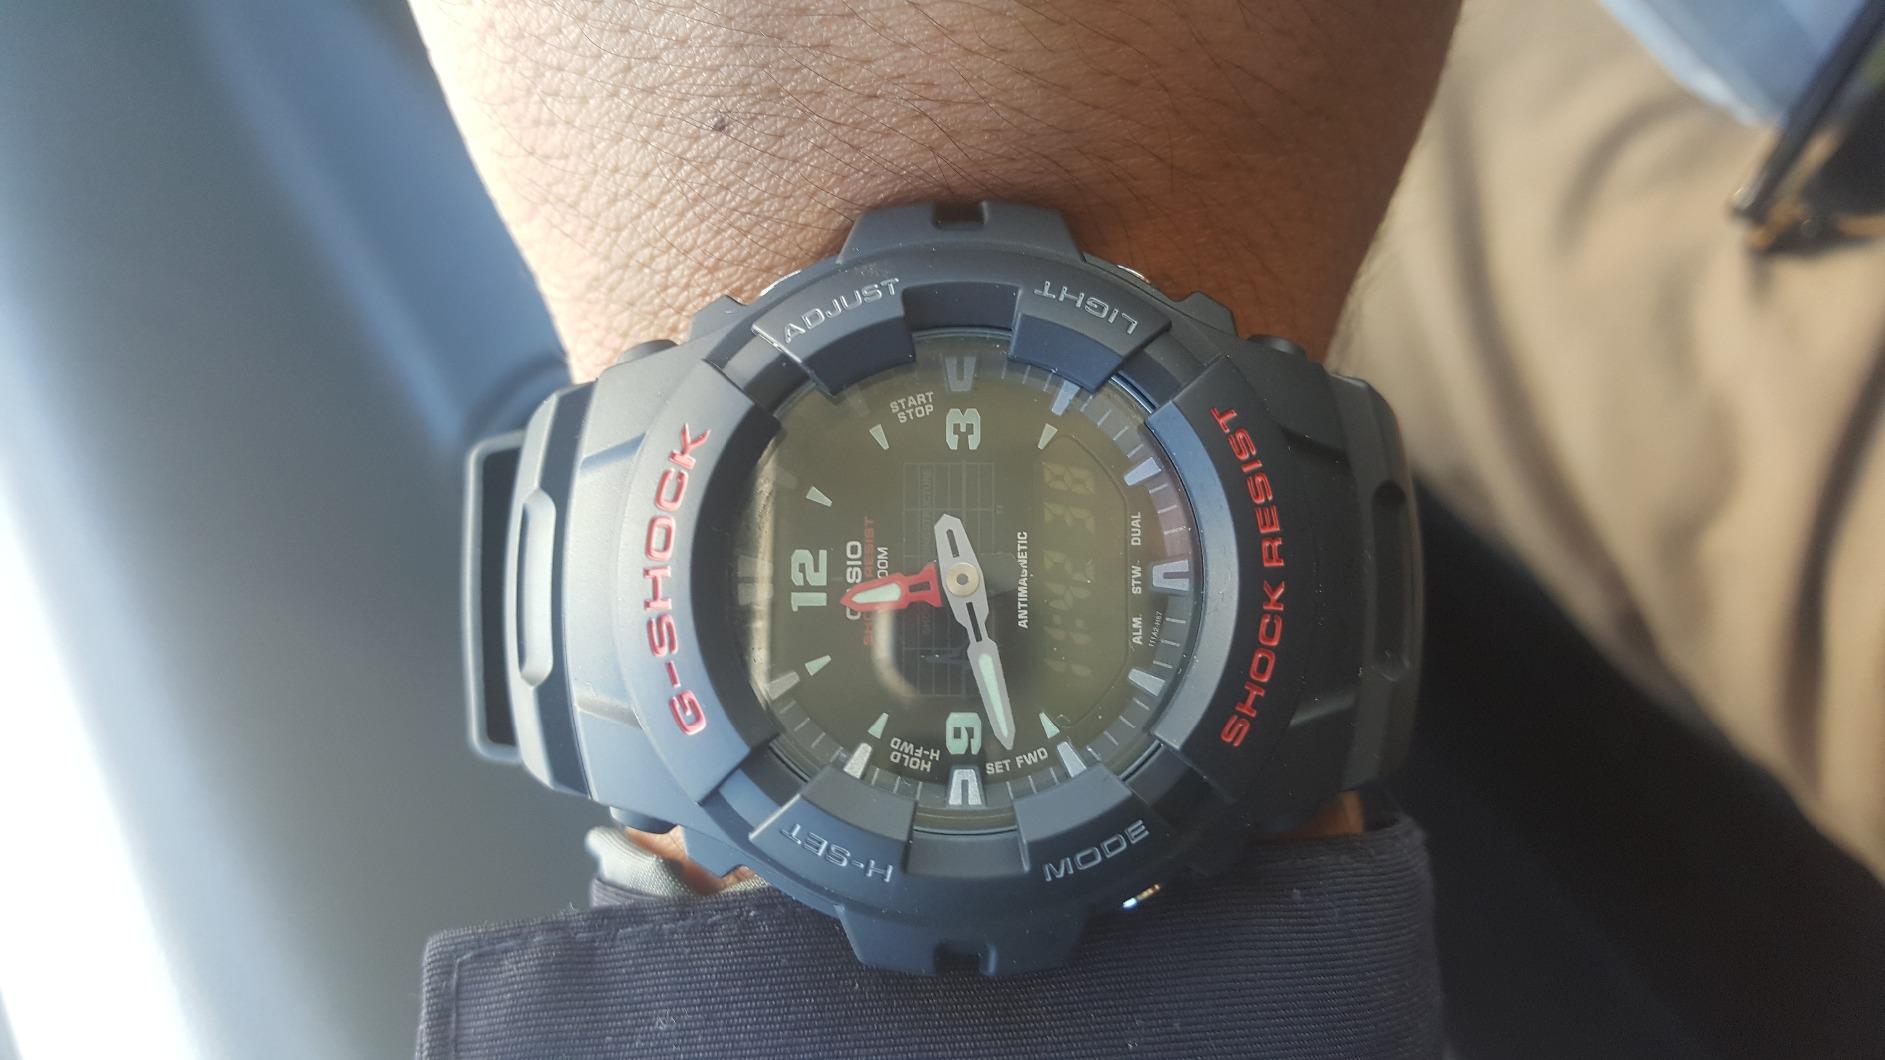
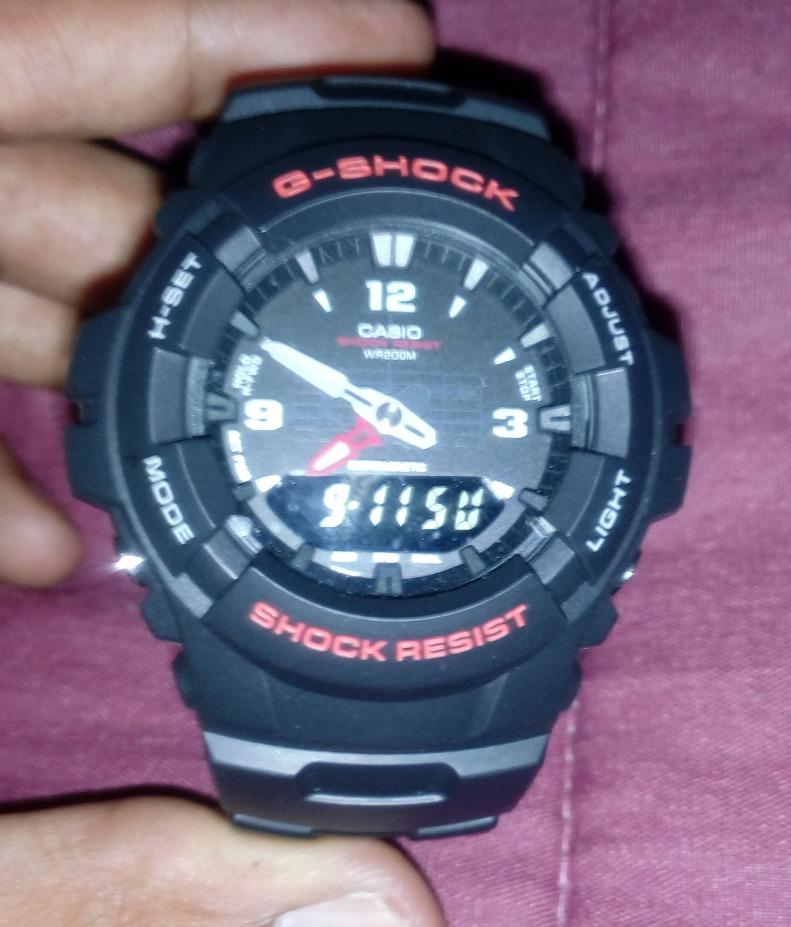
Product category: accessories_watch
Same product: yes